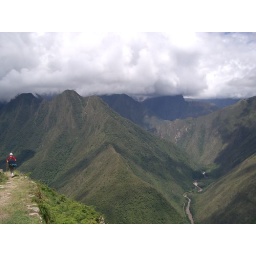
Inca Trail - mountains in the clouds